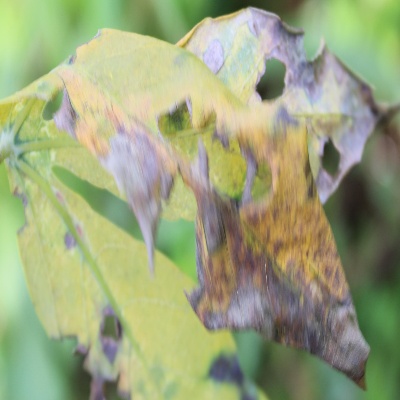
Crop: Cassava
Condition: bacterial blight